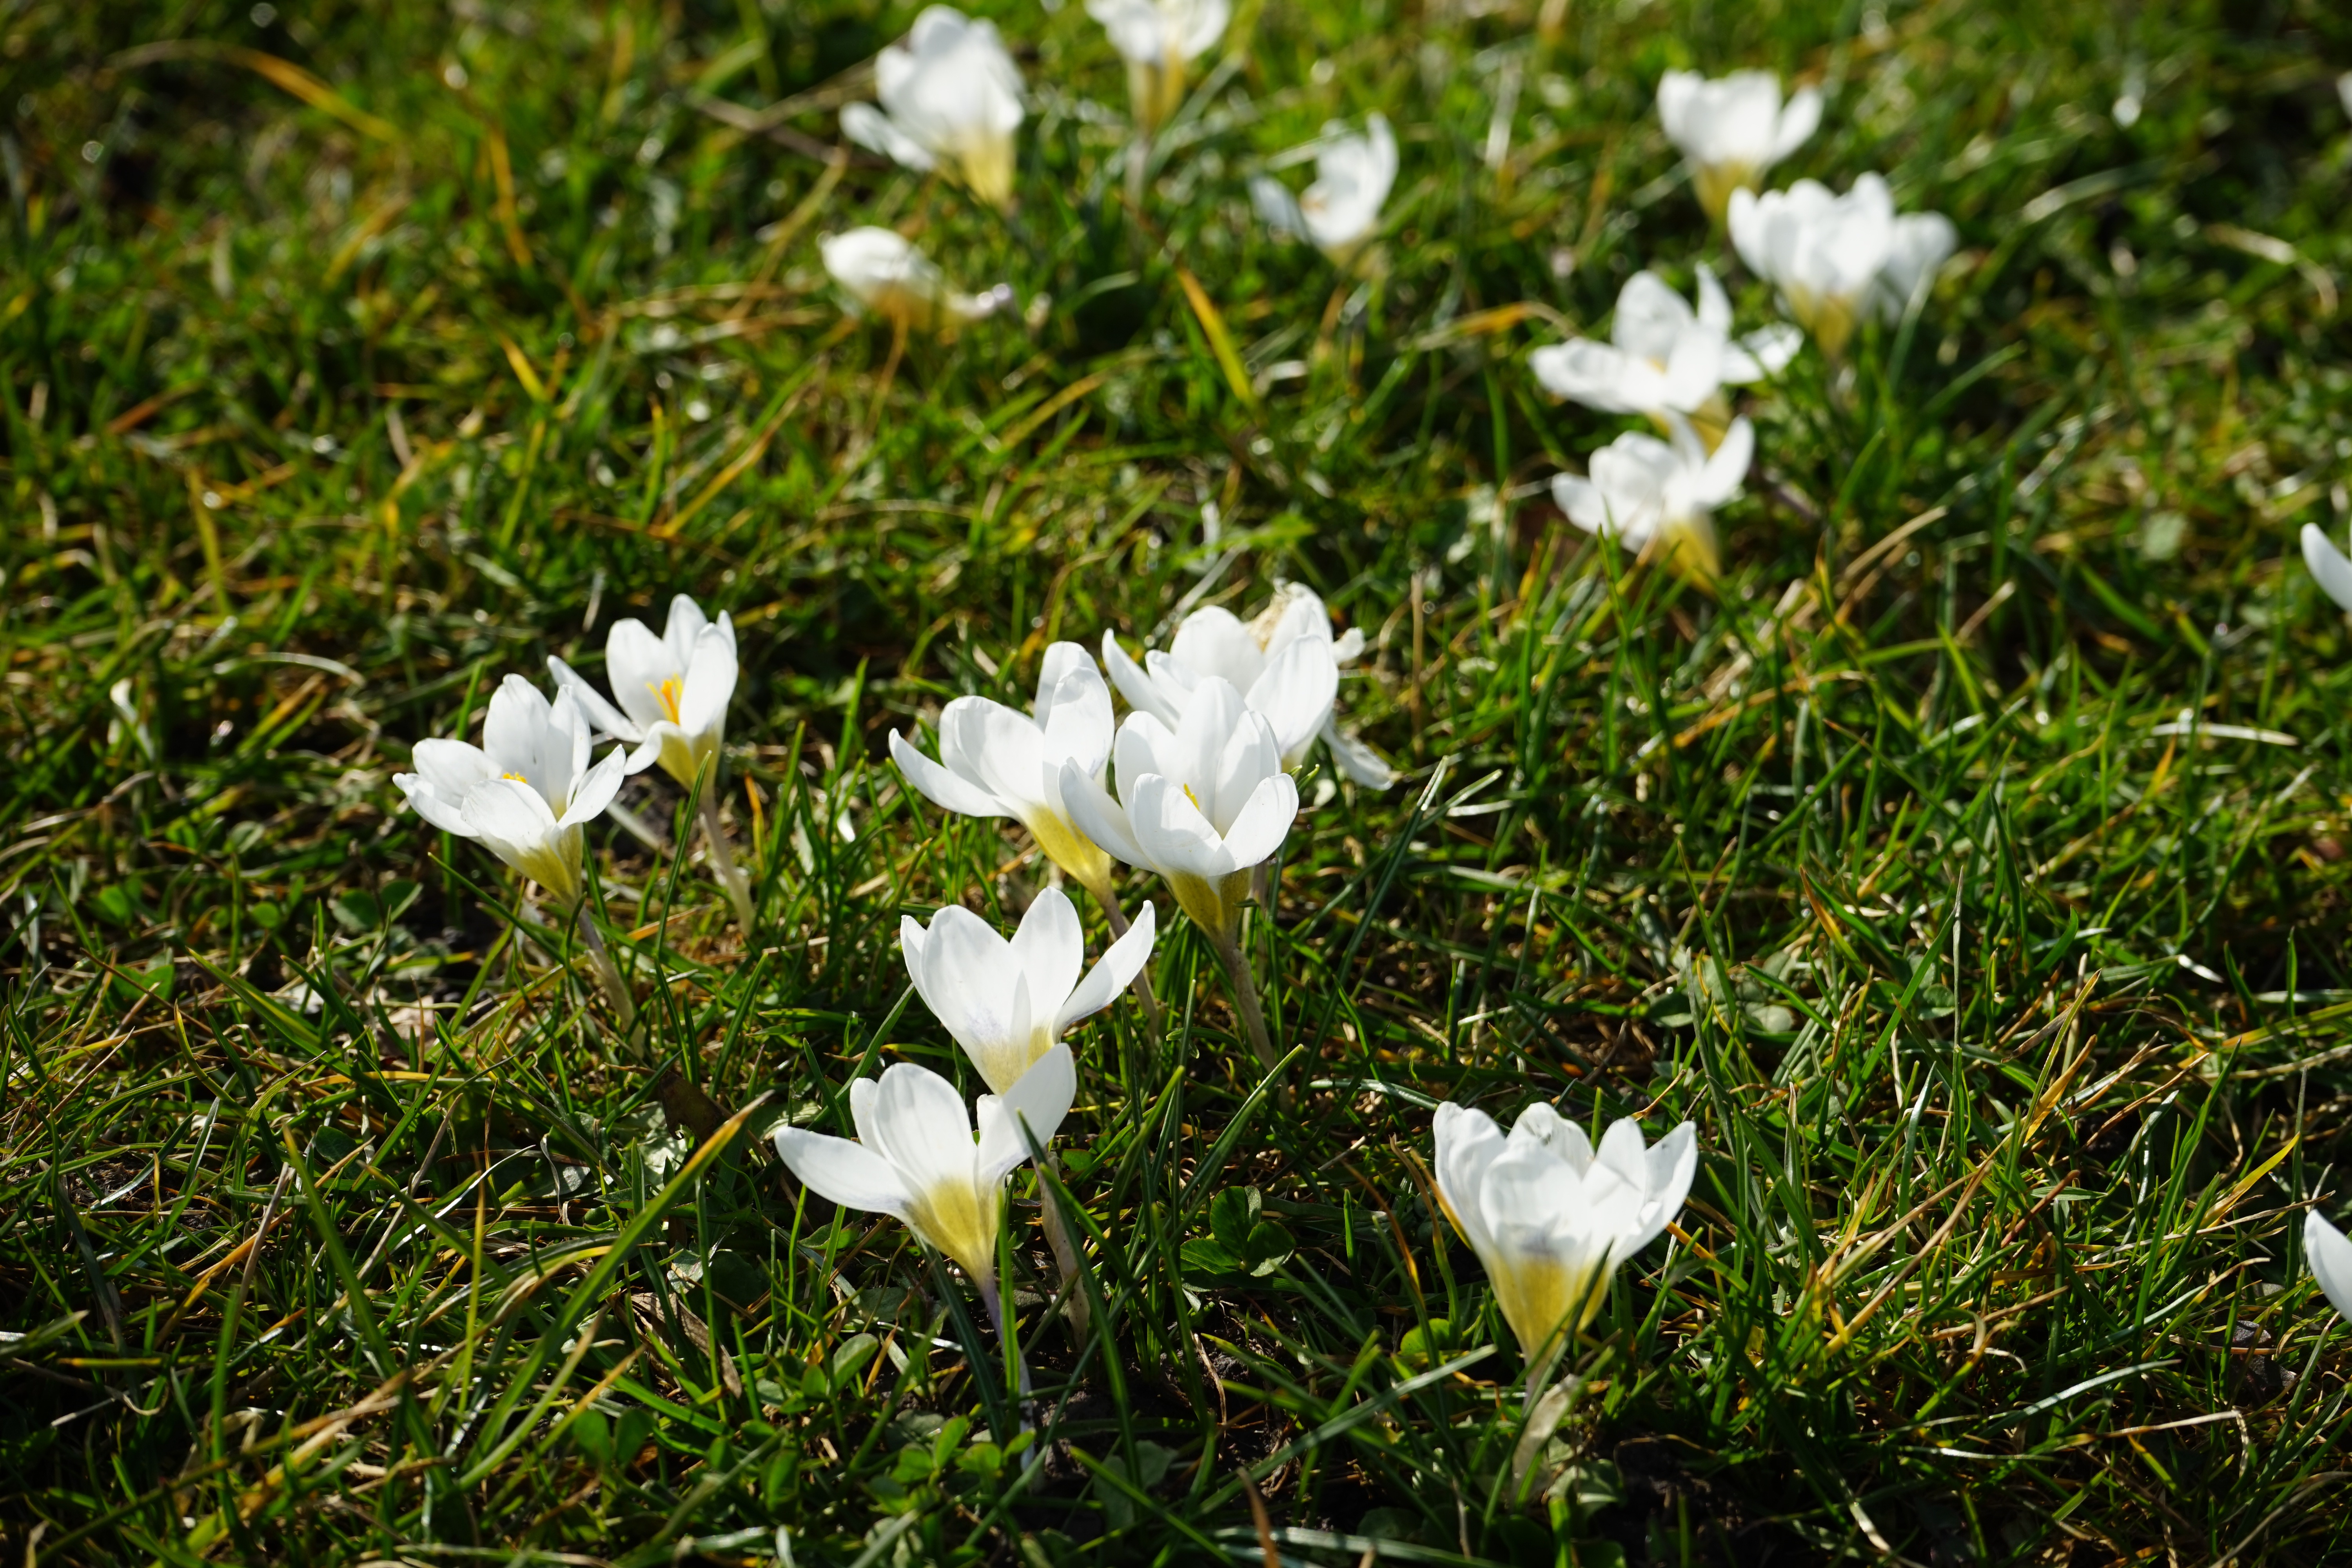
nature, grass, light, plant, white, lawn, meadow, flower, petal, spring, color, botany, colorful, flora, wildflower, beautiful, rush, crocus, macro photography, flowering plant, b hen, land plant